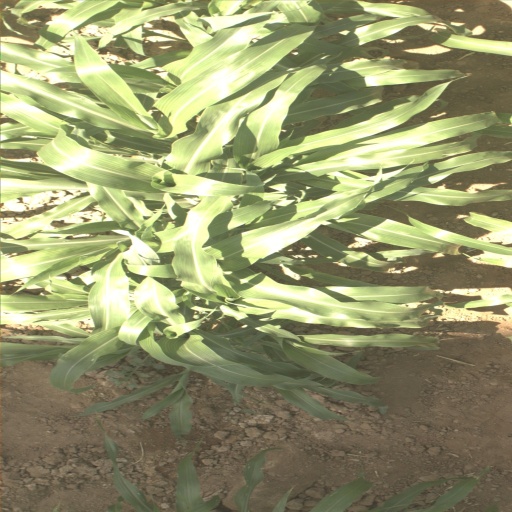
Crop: sorghum